Sutton Coldfield

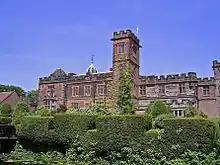
New Hall, Sutton Coldfield

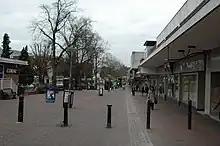
Sutton Coldfield Town Centre, Gracechurch Shopping Centre

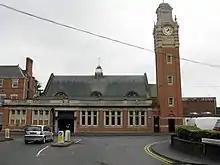
Sutton Coldfield Town Hall

Sutton Coldfield or the Royal Town of Sutton Coldfield, is a town and civil parish in the city of Birmingham, West Midlands, England. The town lies around 8 miles northeast of Birmingham city centre, 9 miles south of Lichfield, 7 miles southwest of Tamworth, and 7 miles east of Walsall.